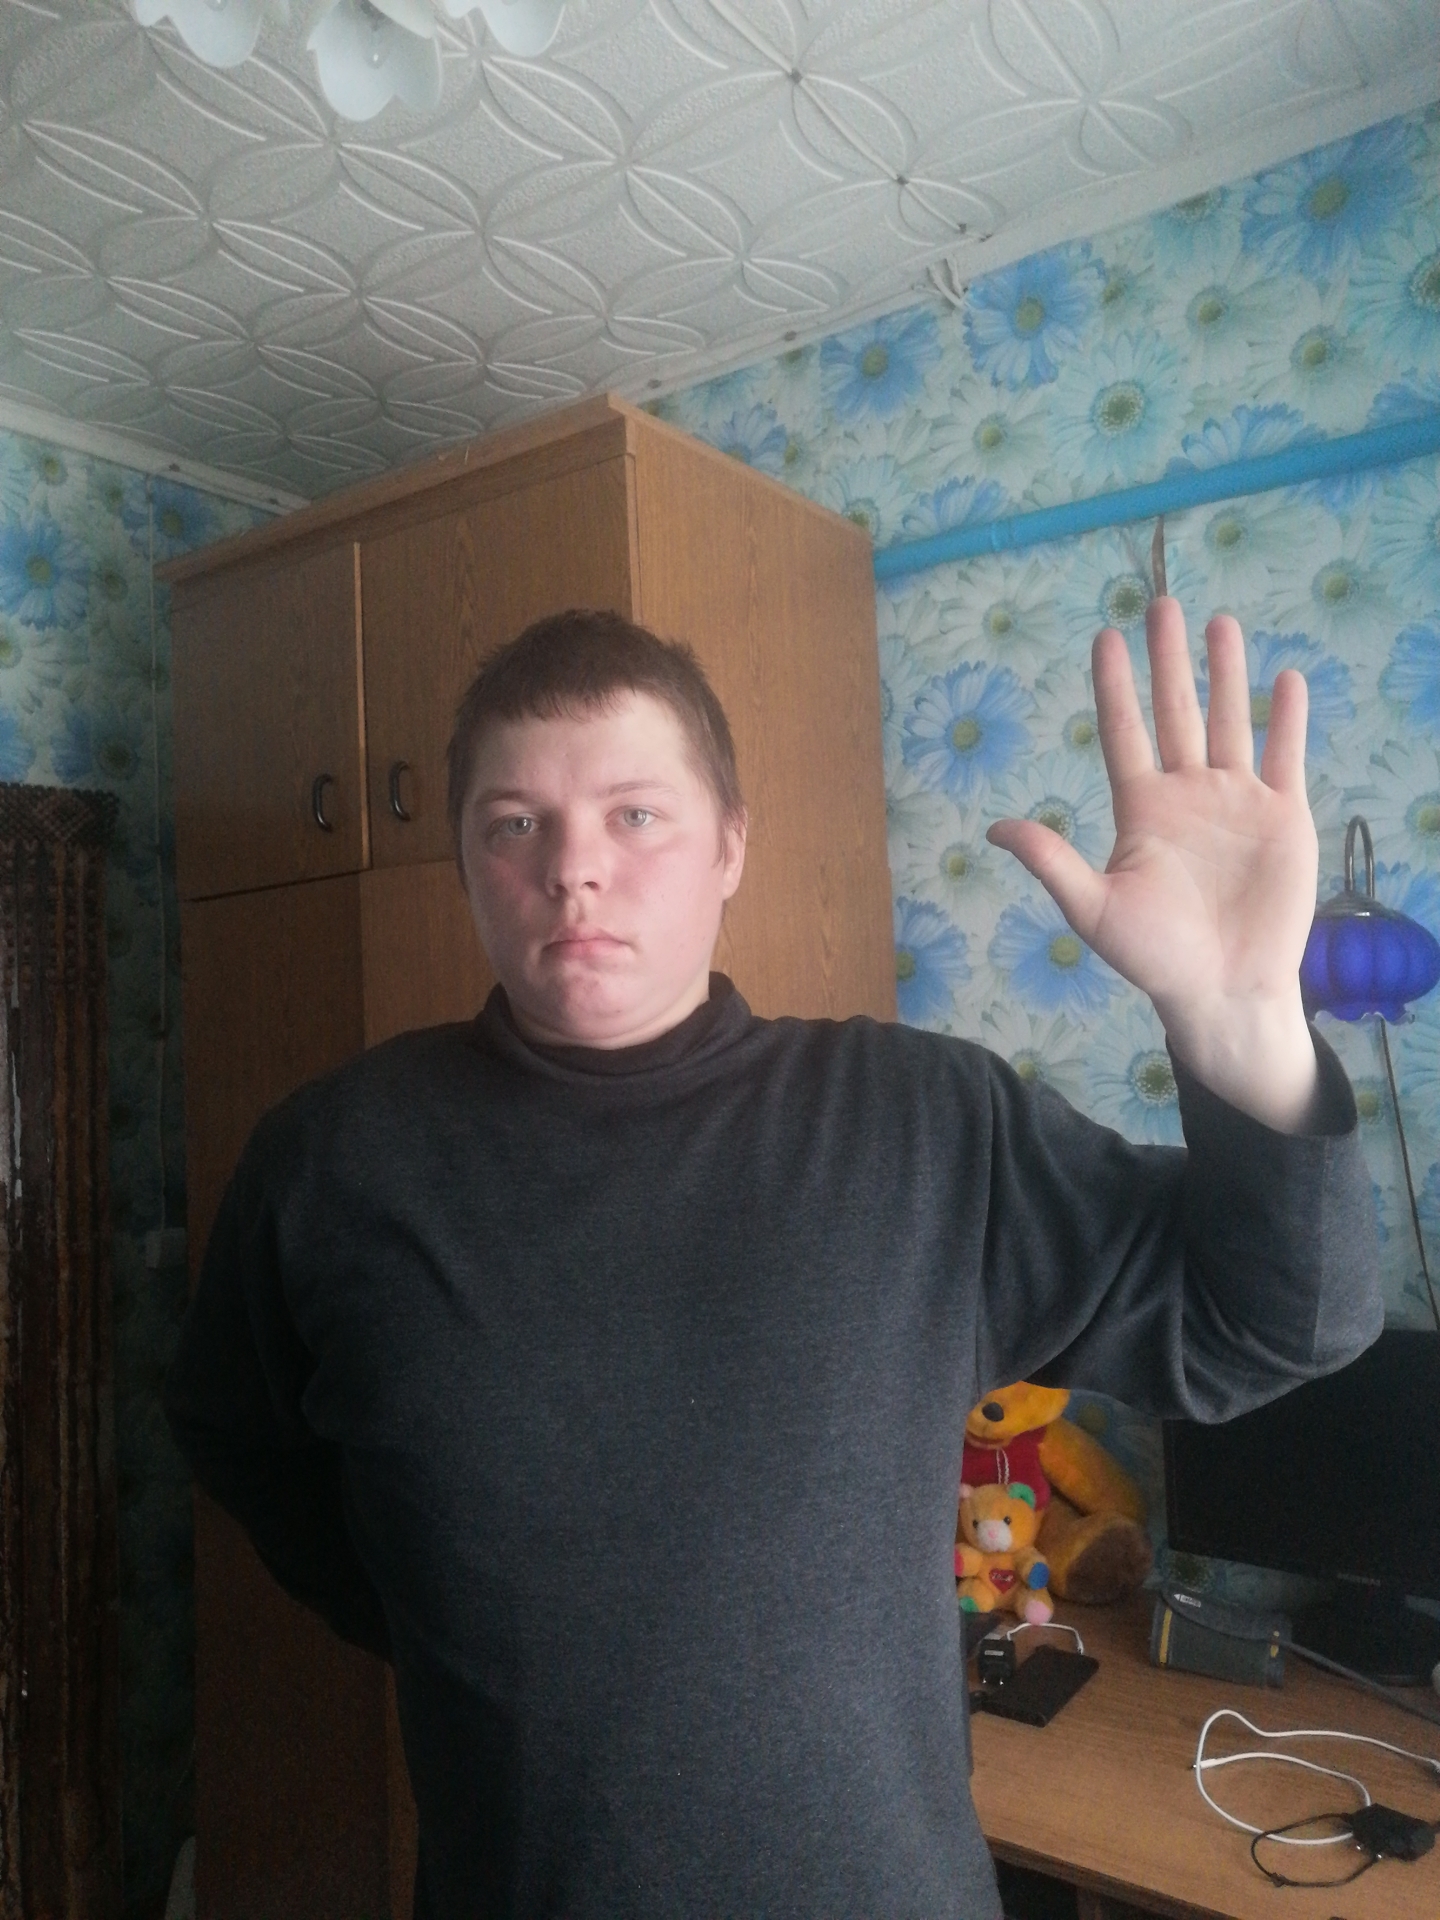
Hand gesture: palm